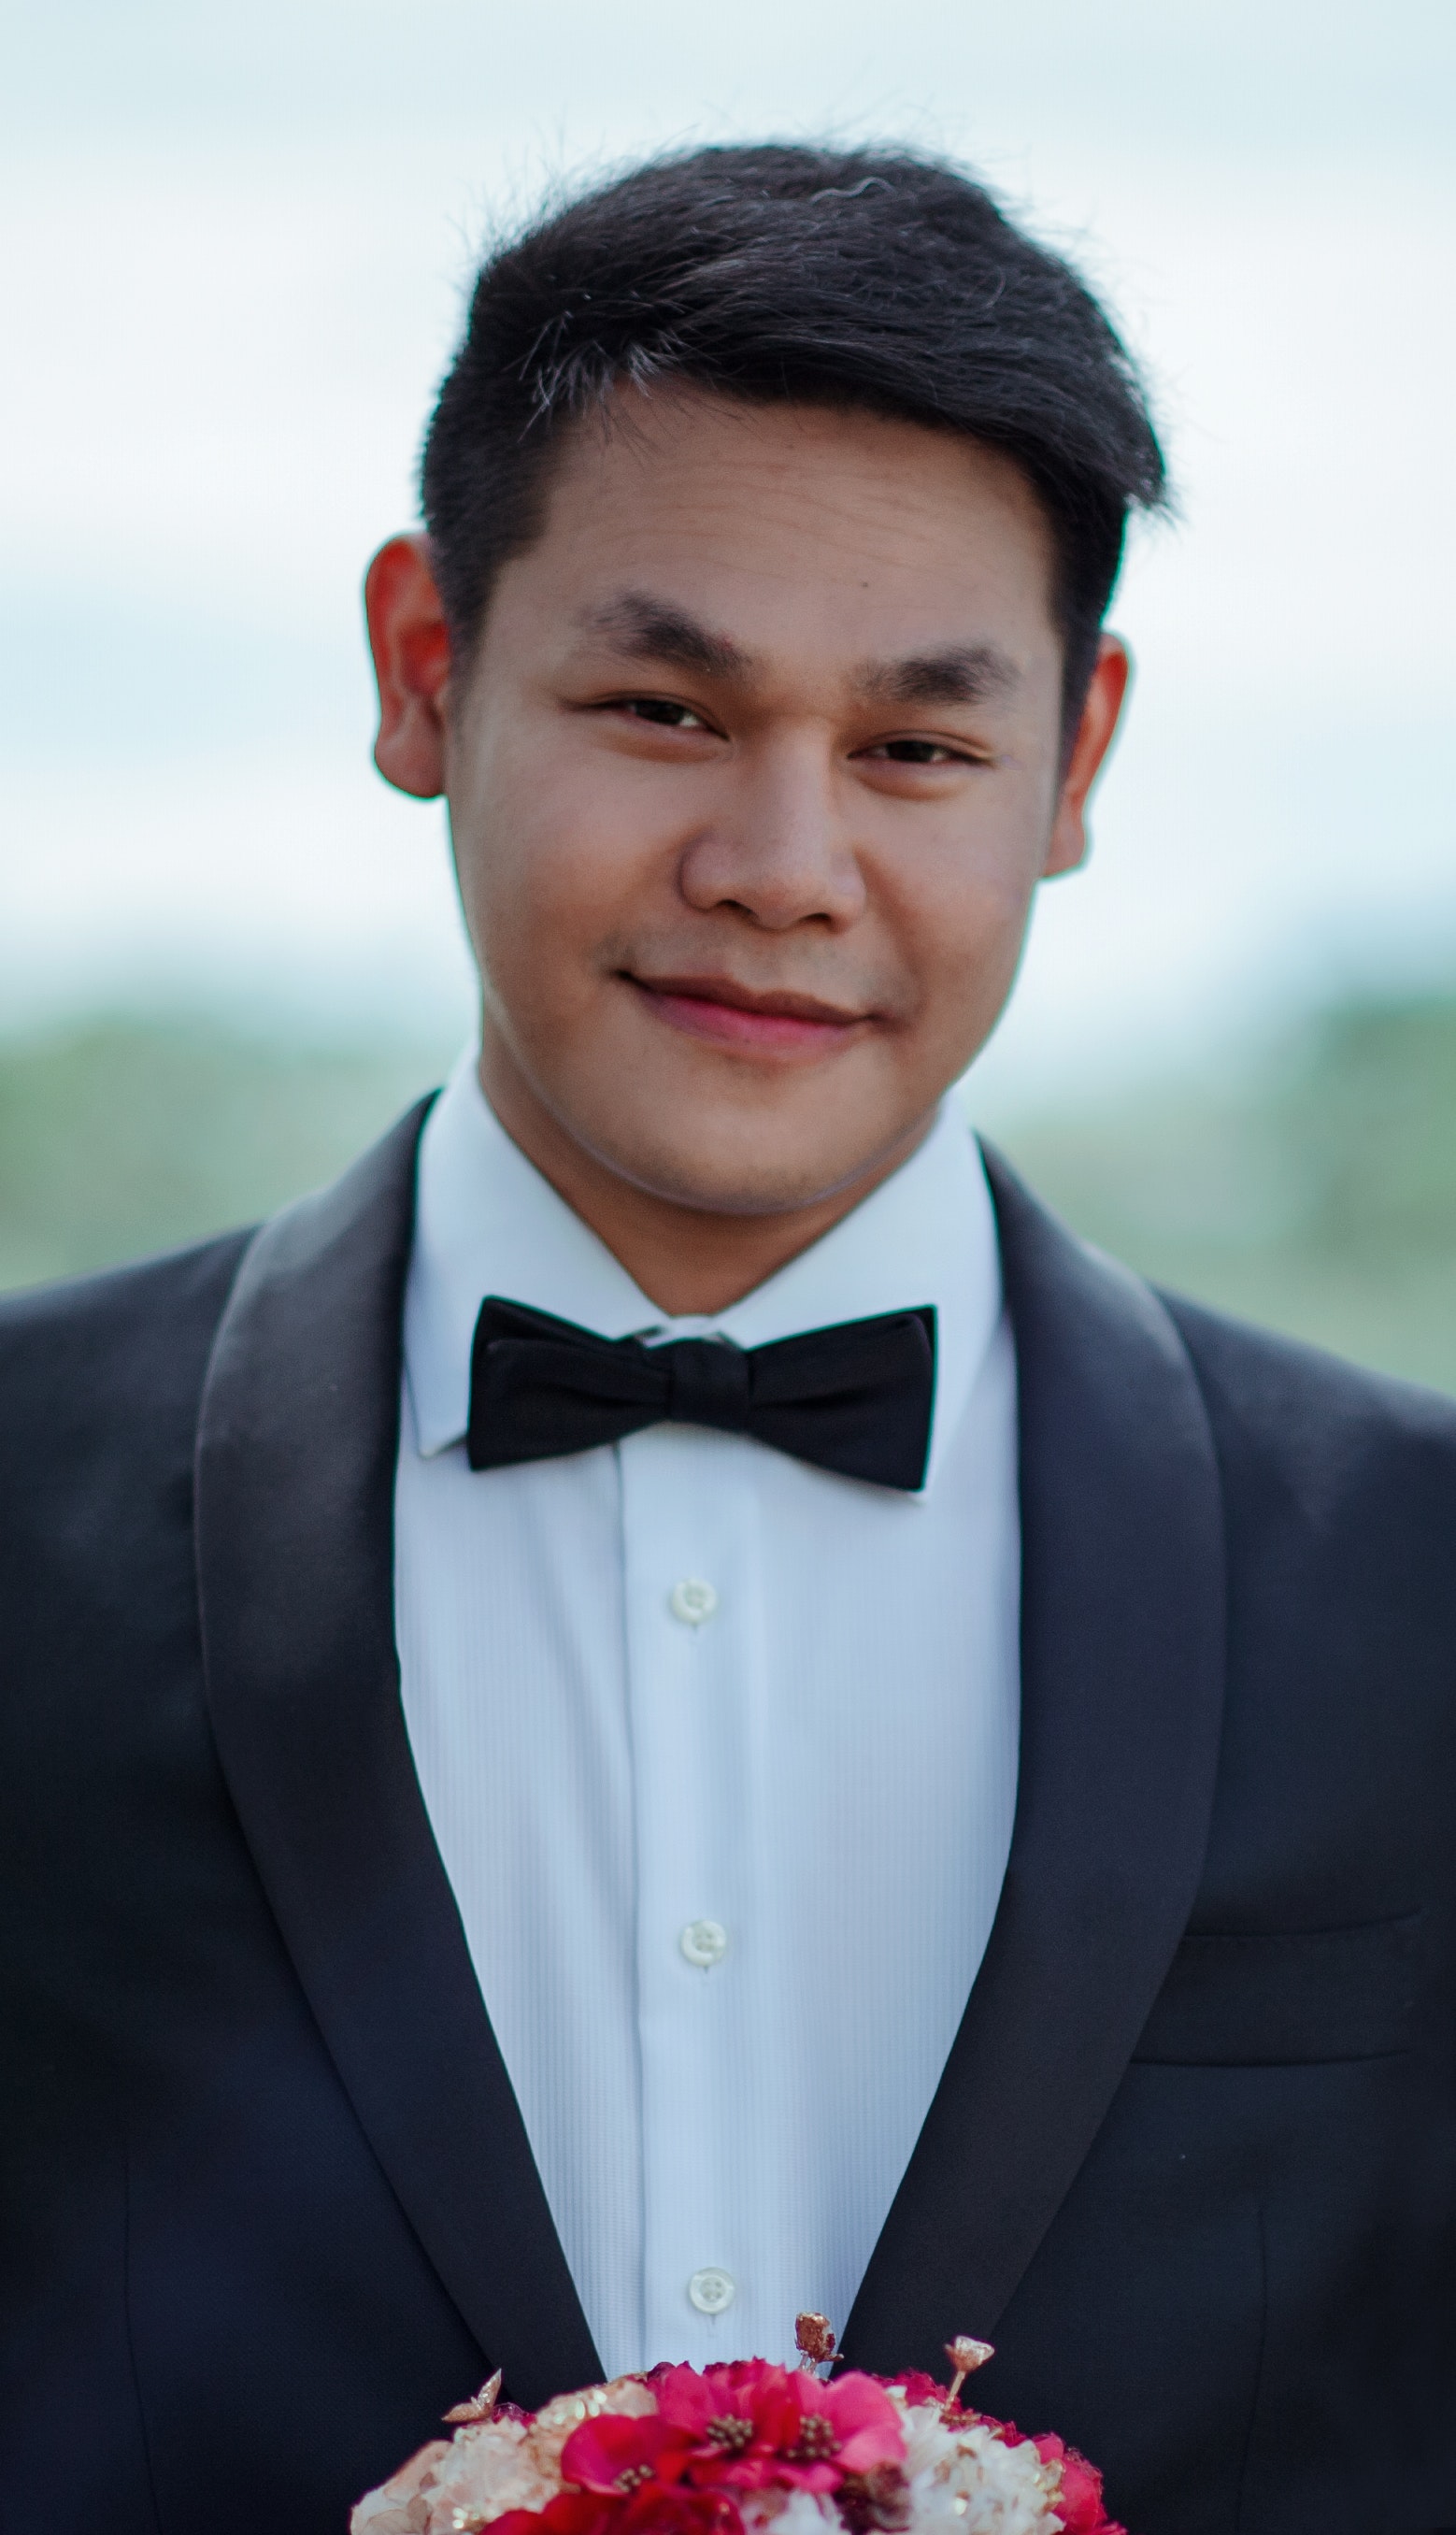
suit, formal wear, forehead, tuxedo, chin, tie, white collar worker, bow tie, neck, smile, fashion accessory, collar, businessperson, official